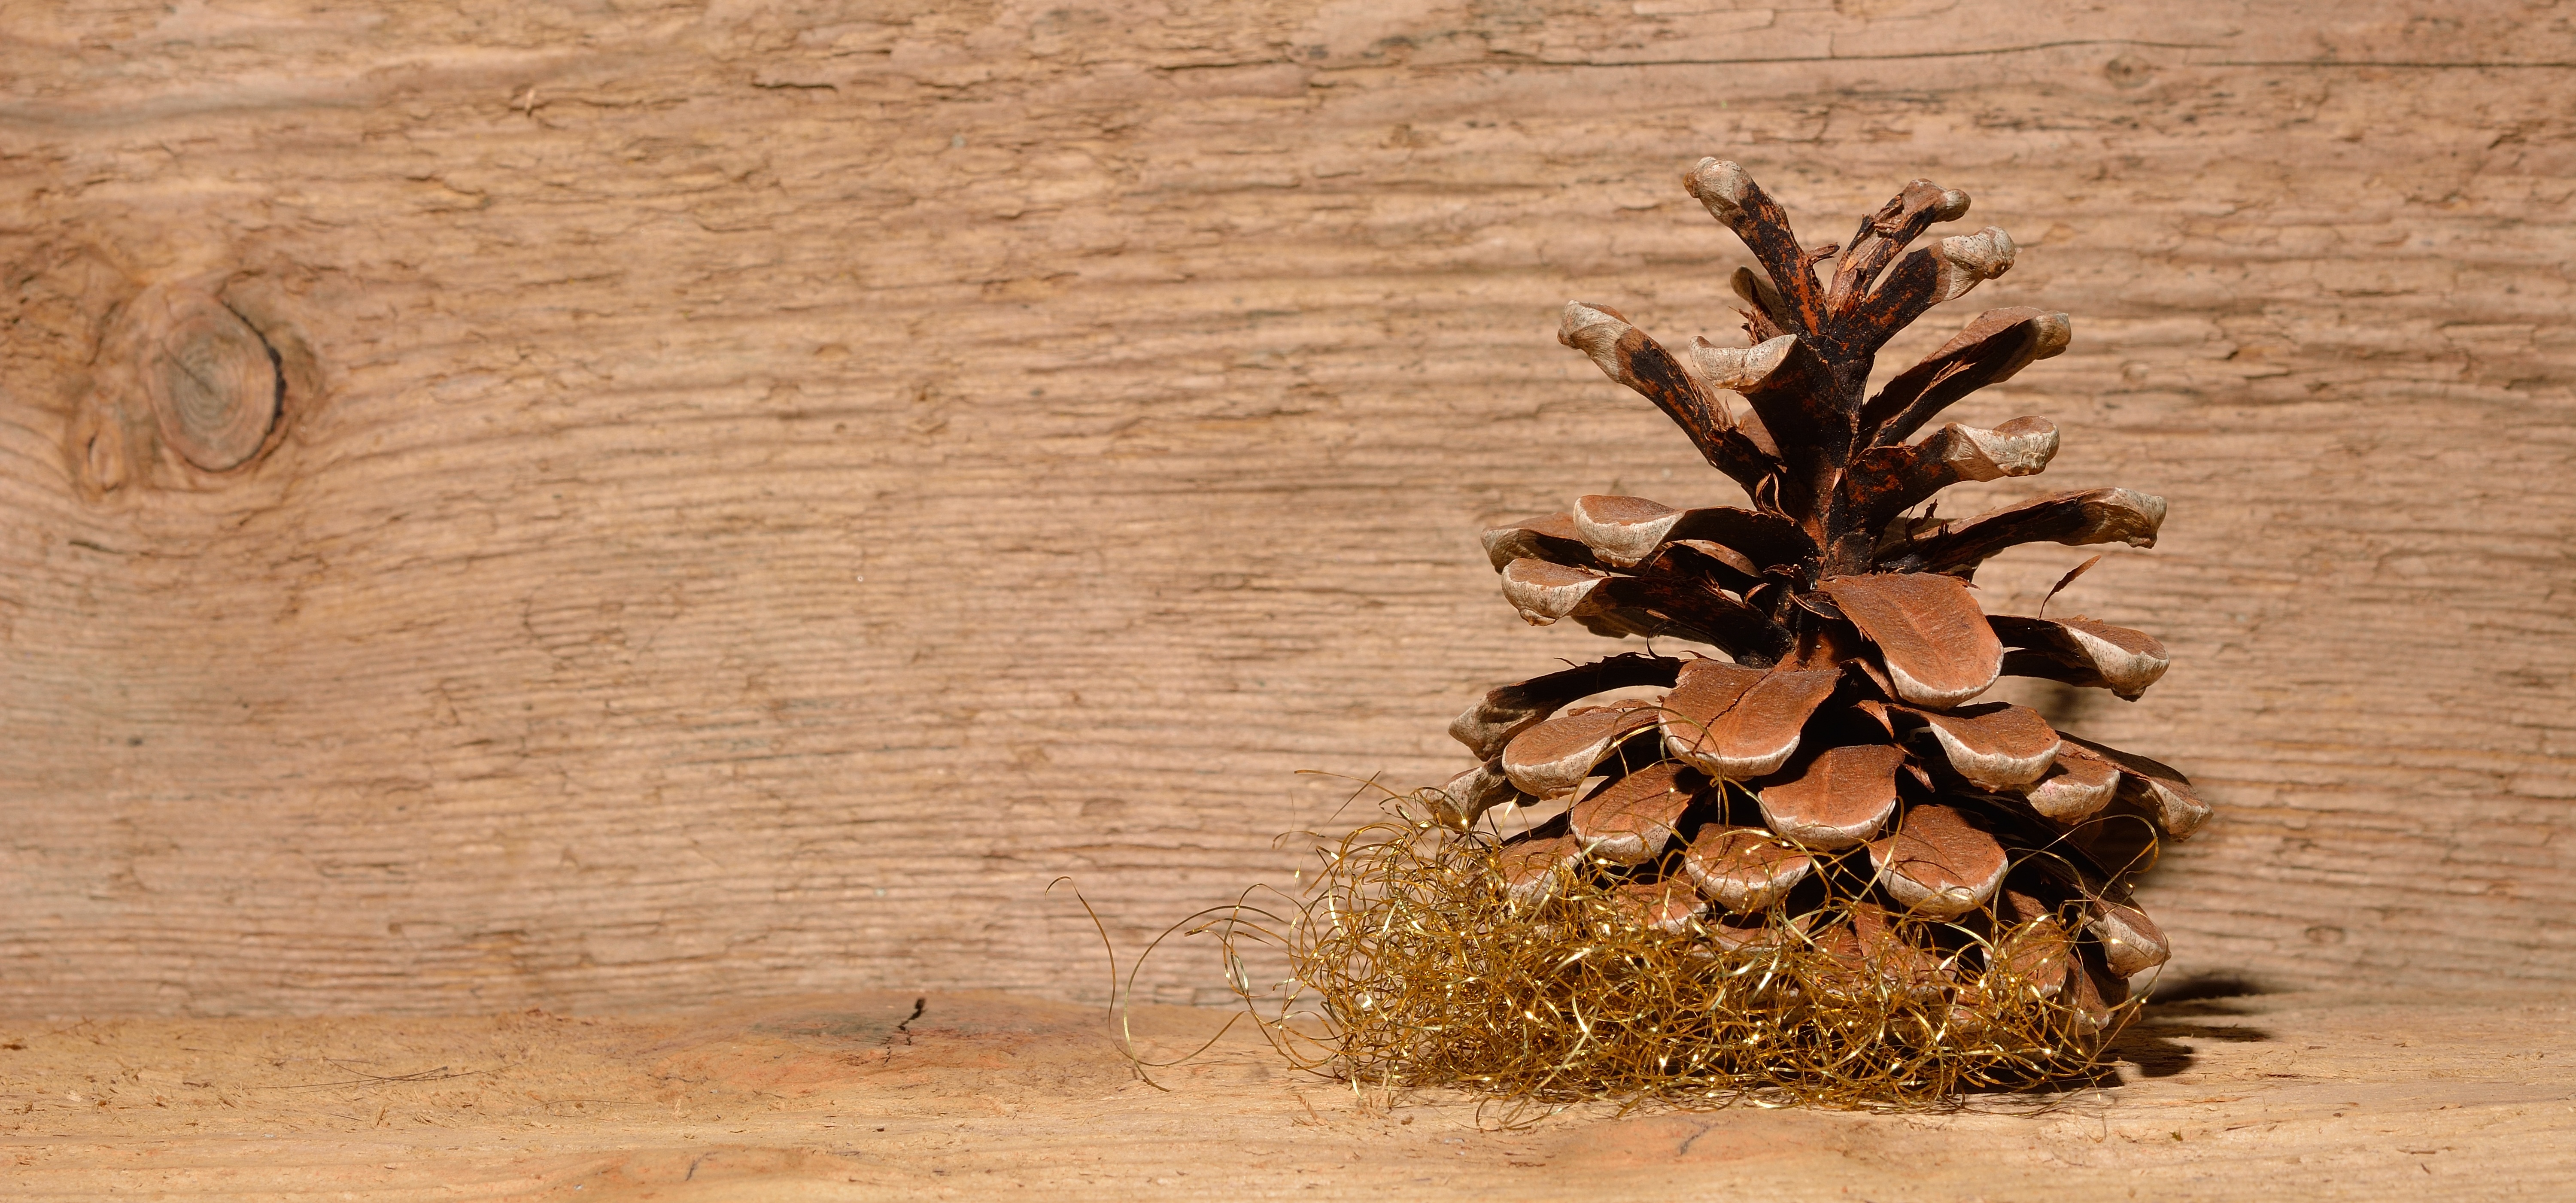
tree, branch, plant, wood, leaf, food, produce, autumn, soil, twig, pine cone, coconut, background, grass family, woody plant, arecales, conifer cone